List of butterflies of Mauritius

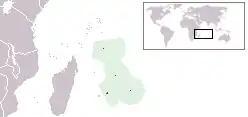
Location of Mauritius

This is a list of butterflies of Mauritius. About thirty-nine species are known from the islands of Mauritius and Rodrigues, seven of which are endemic.